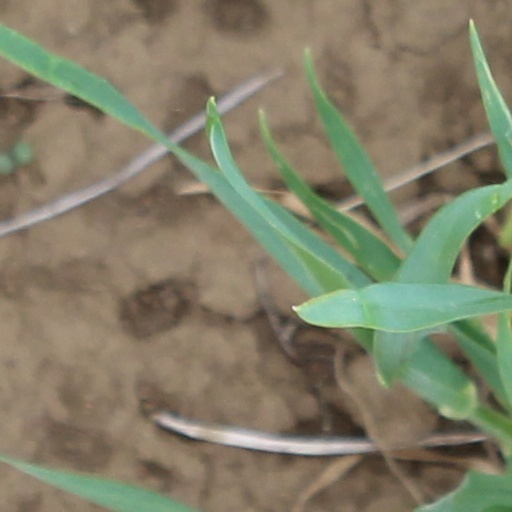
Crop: wheat